Far-right politics in Serbia

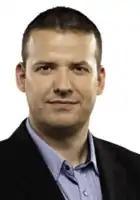
László Toroczkai led the Hungarian far-right Sixty-Four Counties Youth Movement.

Far-right organisations such as Sveti Justin Filozof and Nomokanon had also received media attention. Sveti Justin Filozof was a nationalist organisation that was led by Milan Bates. It later moderated their stances, although it was dissolved by 2008. Nomokanon was aided by the Serbian Orthodox Church (SPC). Rasonalisti, a neo-Nazi organisation, was active throughout the 2000s. They had rejected the left–right political spectrum and instead supported "racial nationalism". Rasonalisti also operated an Internet forum, which acted similar to Stormfront. Solidarité Kosovo, a far-right organisation, is led by Arnaud Gouillon and it promotes historical revisionism. Gouillion took part in the 2012 French presidential election, in which he was a candidate for the white supremacist Generation Identity movement. In 2020, he was appointed to the position of director of the Office for Cooperation with the Diaspora and the Serbs in the Region. Zentropa Srbija is a neo-Nazi group that has praised Nedić and organised a gathering to mark the anniversary of his suicide in 2023. Party of Serbian Unity was a far-right political party led by Željko Ražnatović "Arkan". An ultranationalist party, it was represented in the National Assembly during the 2000–2003 convocation.